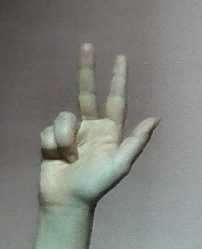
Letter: al